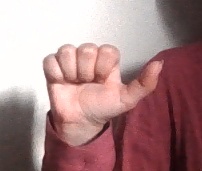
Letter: dhad